Kawarada Station

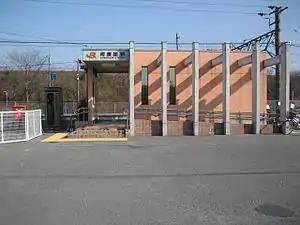
Kawarada Station

Kawarada Station is served by the JR Kansai Main Line, and is 44.1 rail kilometers from the terminus of the line at Nagoya Station. It is also officially the terminus of the 22.3 kilometer Ise Railway, although most trains continue through to Yokkaichi Station.